James Clements Municipal Airport

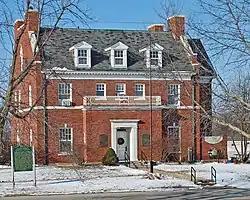

James Clements Municipal Airport is a city-owned, public-use airport located three nautical miles (6 km) south of the central business district of Bay City, in Bay County, Michigan, United States. It is included in the Federal Aviation Administration (FAA) National Plan of Integrated Airport Systems for 2017–2021, in which it is categorized as a local general aviation facility. It is also a seaplane base with landing areas on the Saginaw River, adjacent to the airport.